Samantha Navarro

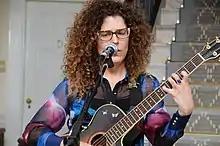
Samantha Navarro in 2014

Samantha Navarro (born 14 August 1971 in Montevideo, Uruguay) is a Uruguayan singer, composer, and guitarist.